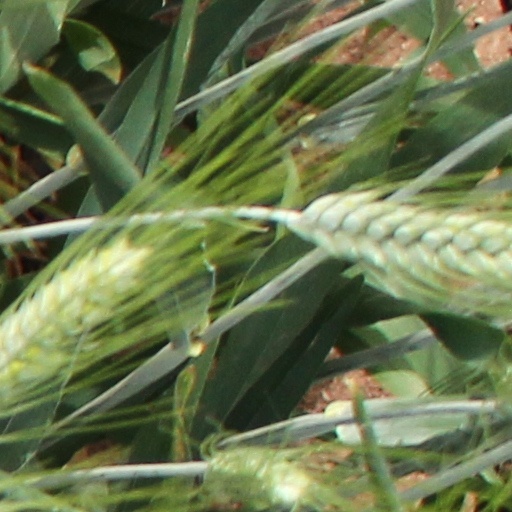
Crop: wheat